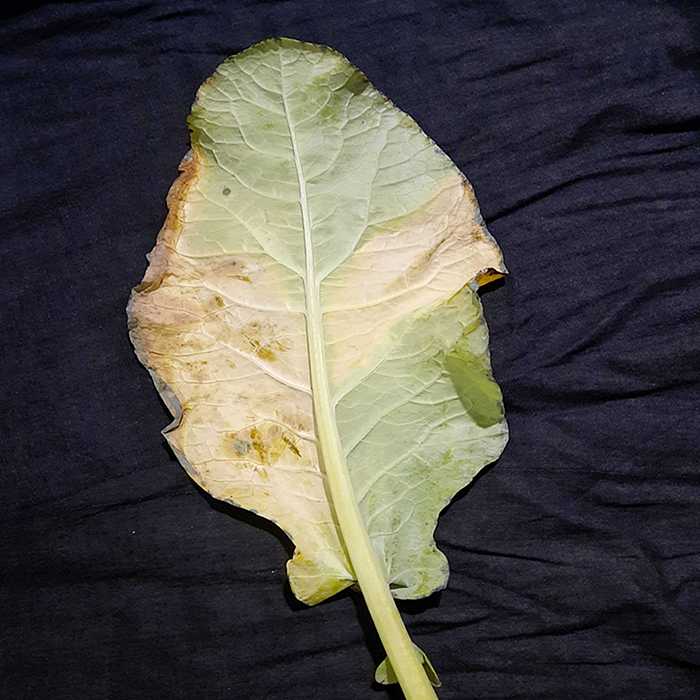
Plant: Cauliflower
Label: Black Rot